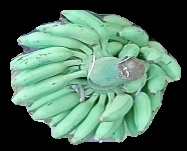
Variety: elakki-bale
Grade: grade1